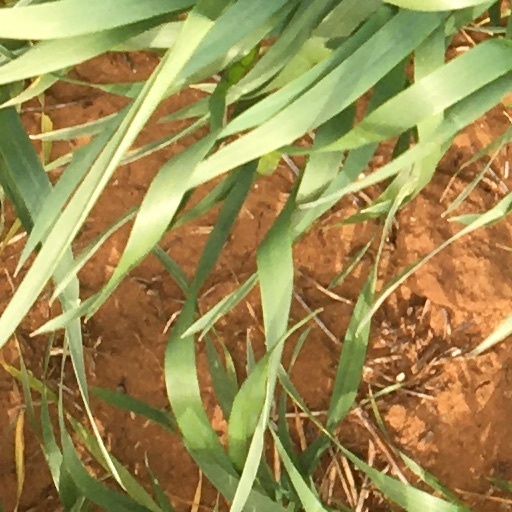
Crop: wheat